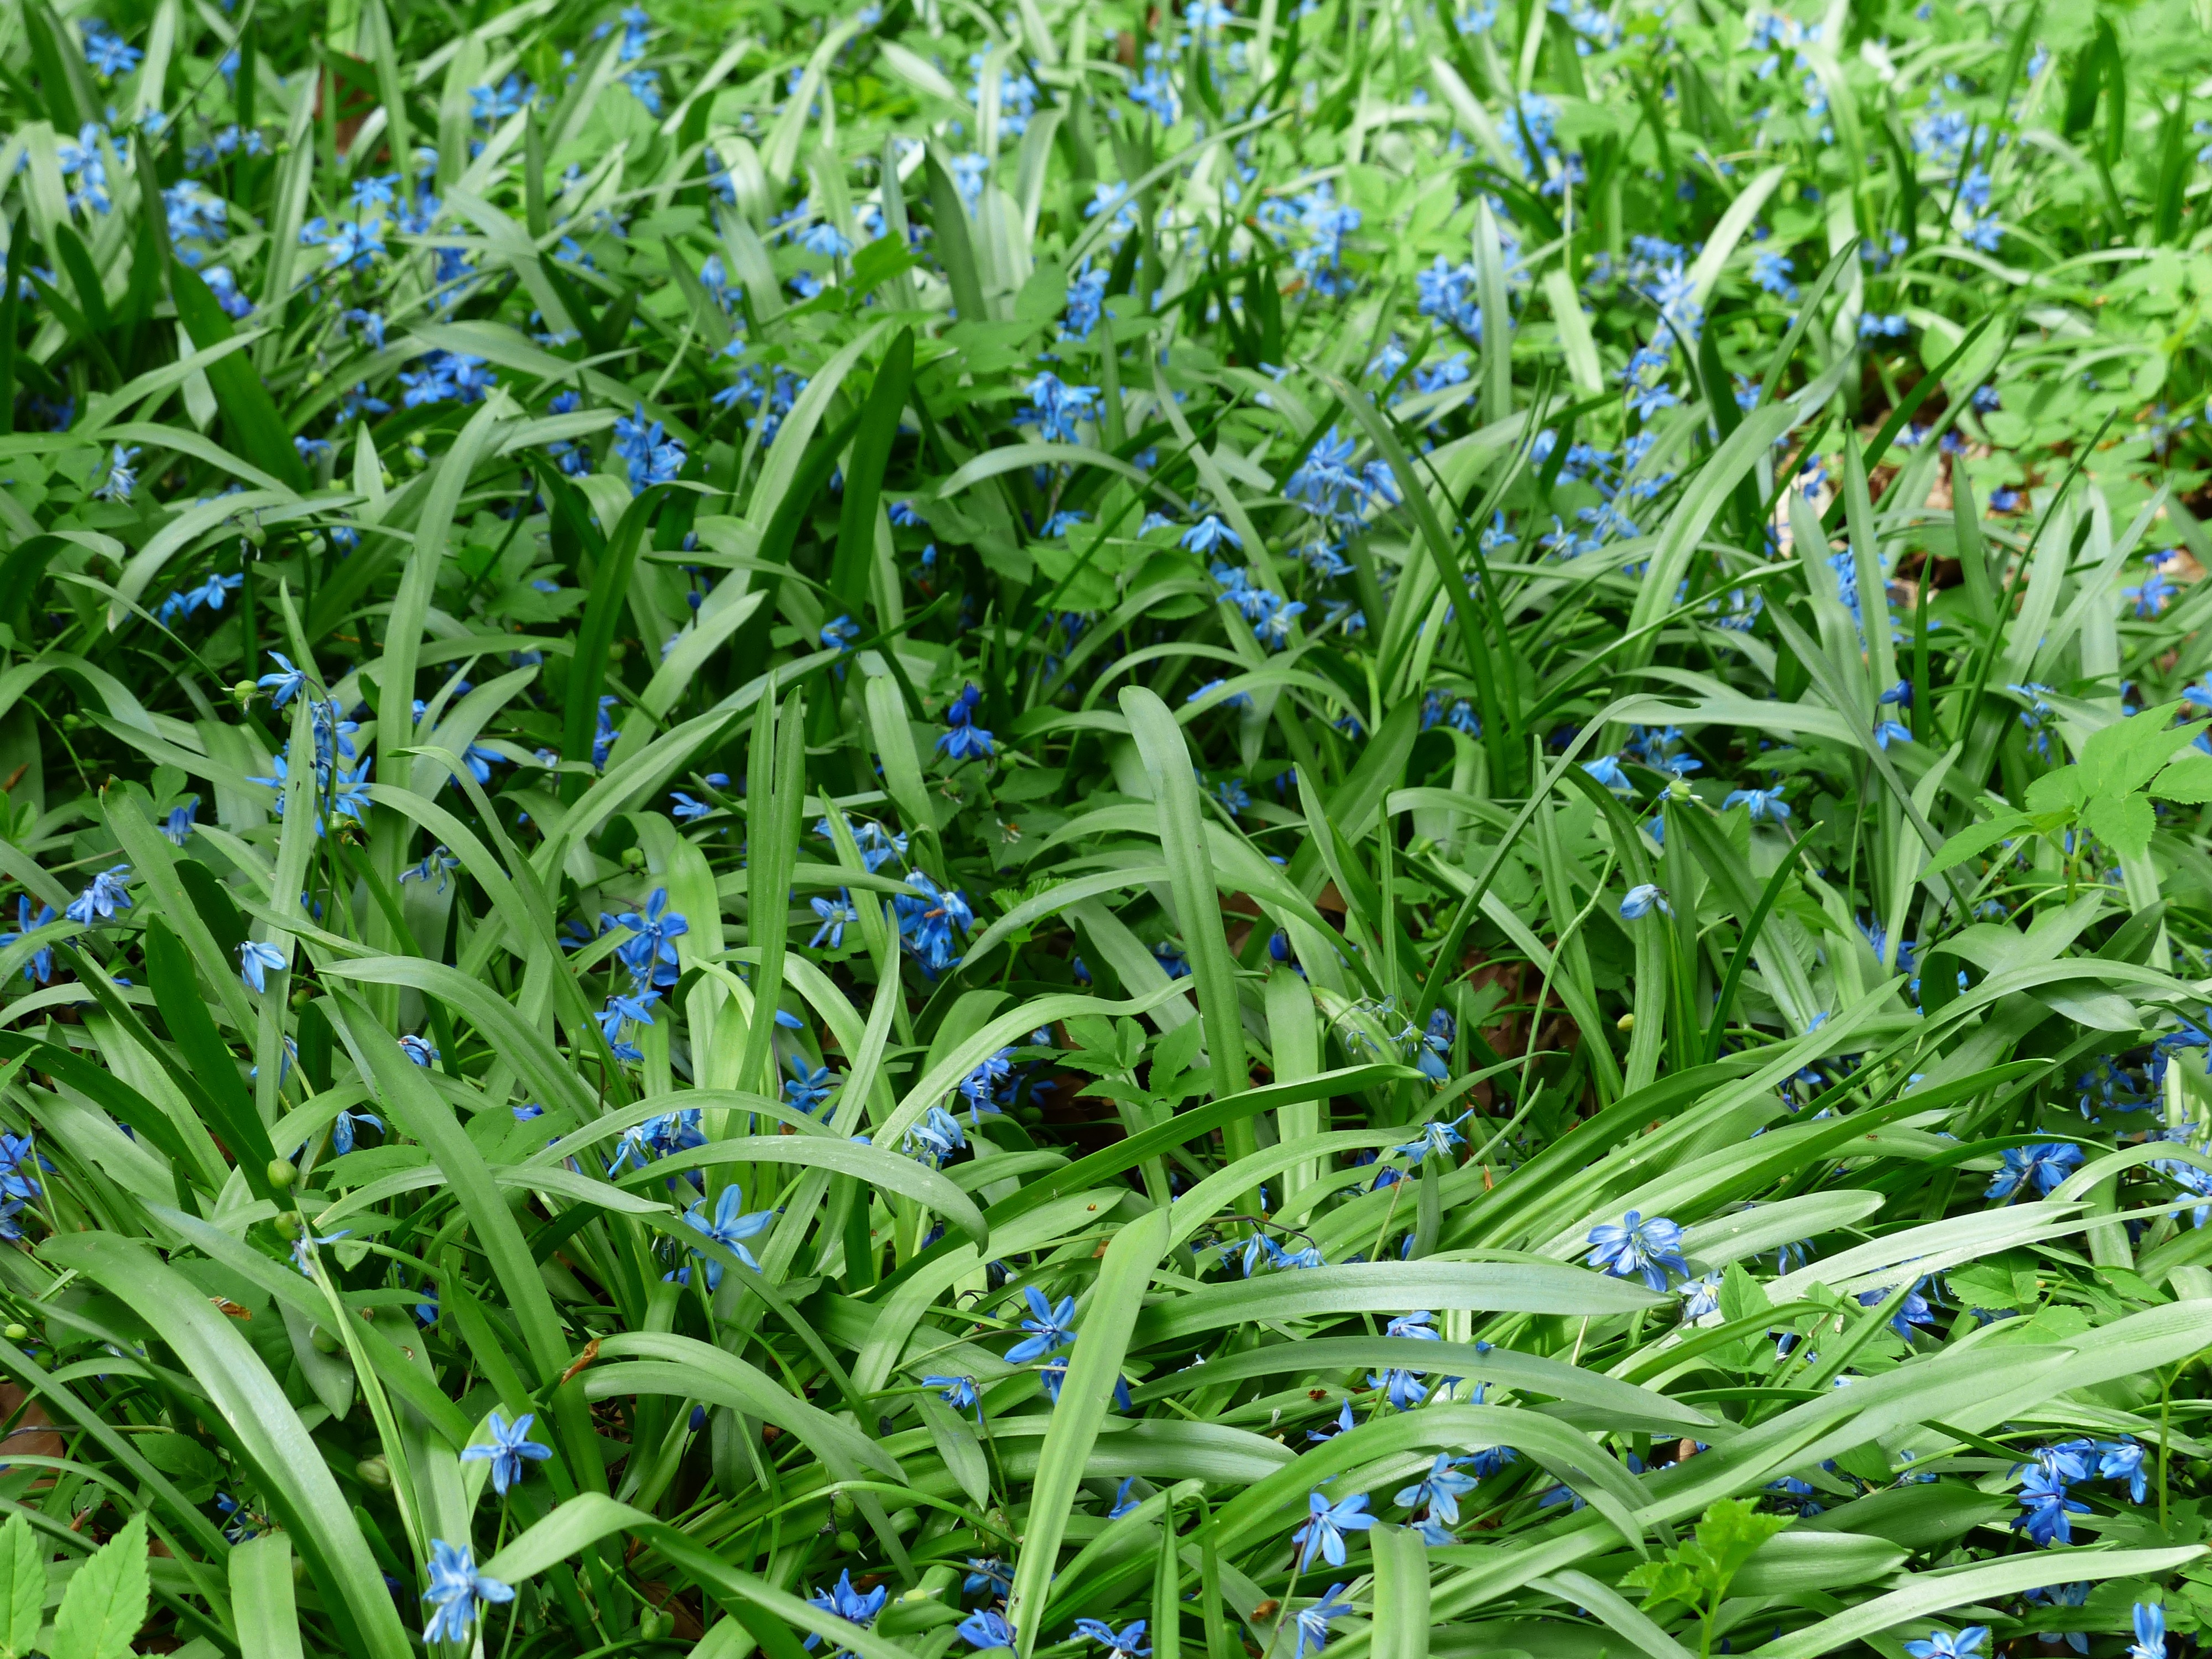
grass, blossom, plant, field, lawn, meadow, leaf, flower, bloom, food, herb, produce, crop, soil, blue, agriculture, bluebell, frayed, umbel, fransig, butterfly orchid, blue star, grass family, spanish hasengl ckchen, hyacinthoides hispanica, scilla campanulata, bell blue star, flower bells